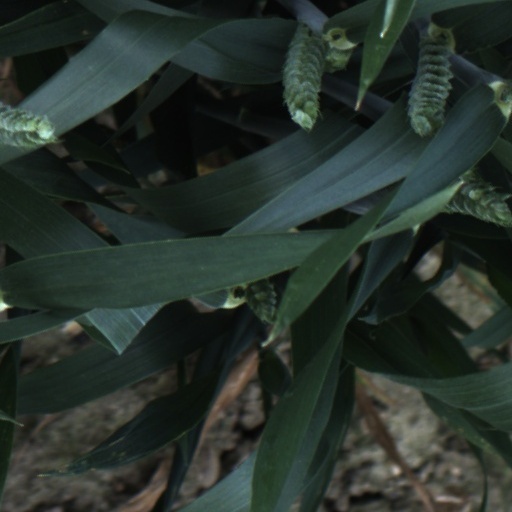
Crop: wheat